Al-Bireh

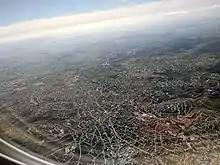
Al-Bireh Aerial photo

After the 1995 accords, 39.8% of village land was classified as Area A, 5% as Area B, while the remaining 55.2% was classified as Area C.